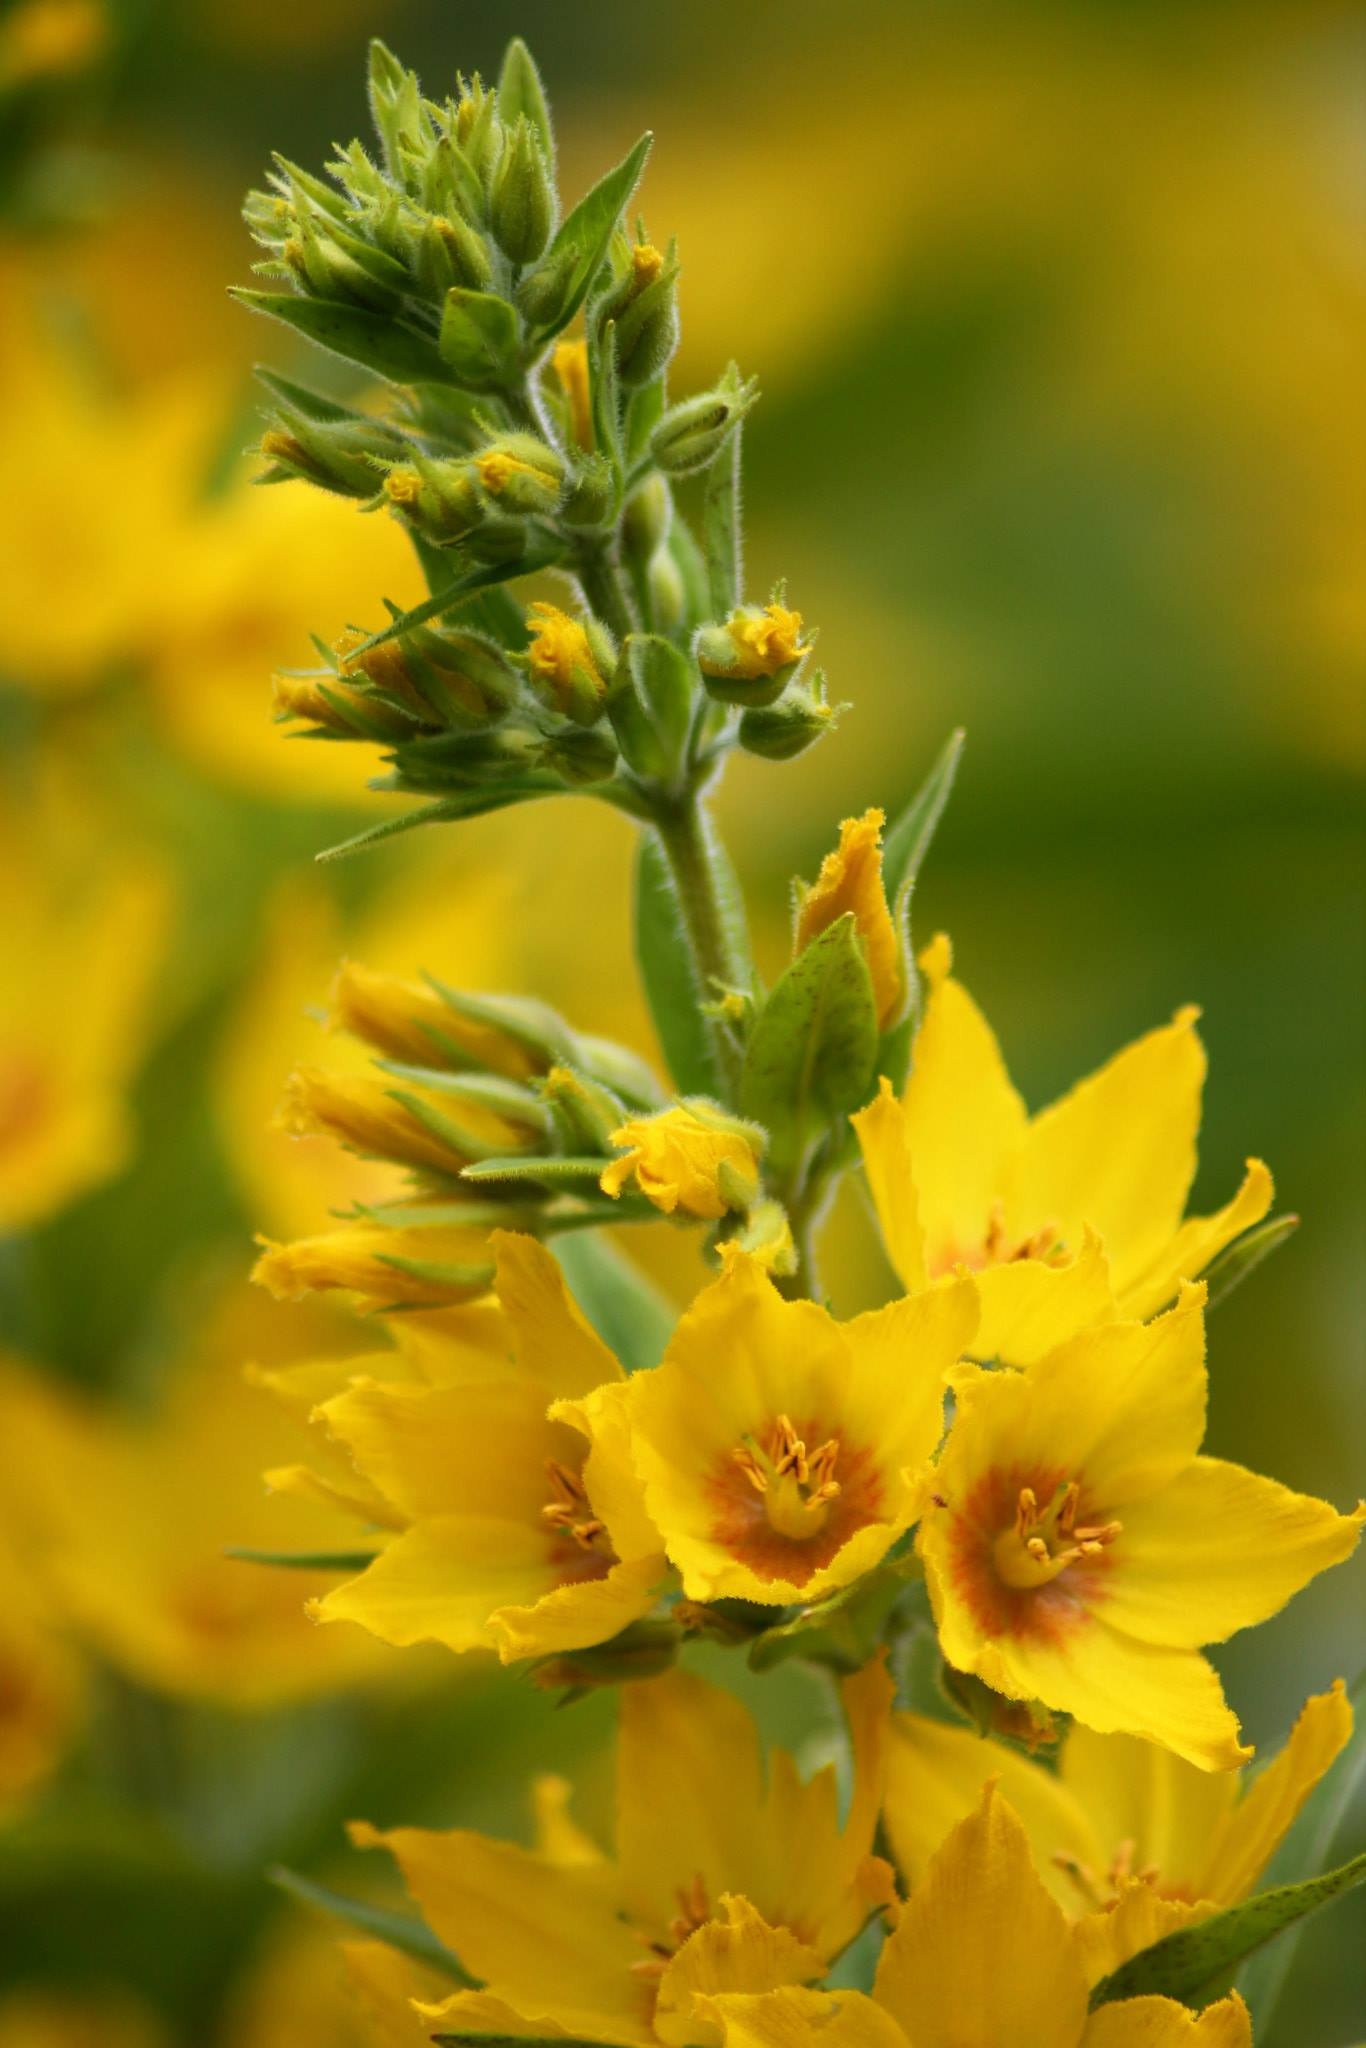
nature, blossom, plant, field, meadow, flower, bloom, summer, floral, daisy, food, spring, green, produce, color, macro, natural, fresh, botany, colorful, yellow, garden, flora, season, rapeseed, freshness, wildflower, bright, brassica, macro photography, flowering plant, land plant, mustard plant